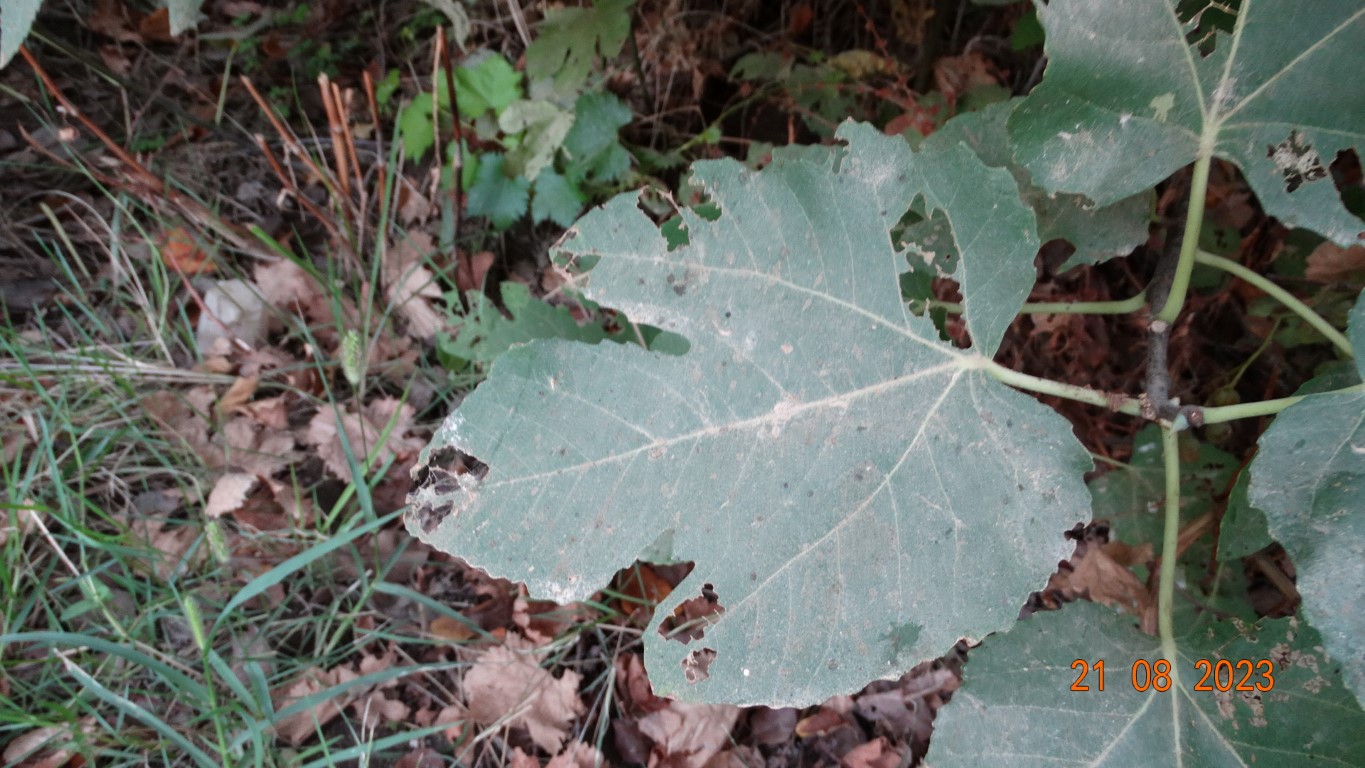
Label: infected